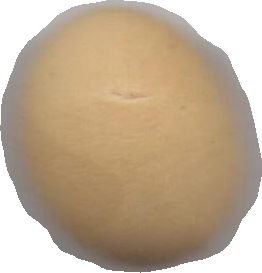
Variety: Dega